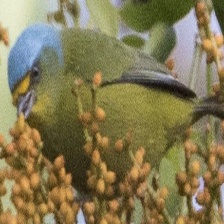
Species: ANTILLEAN EUPHONIA
Scientific name: EUPHONIA MUSICA